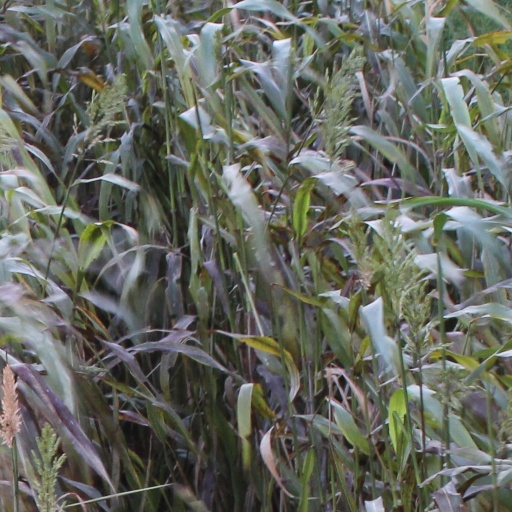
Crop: sorghum